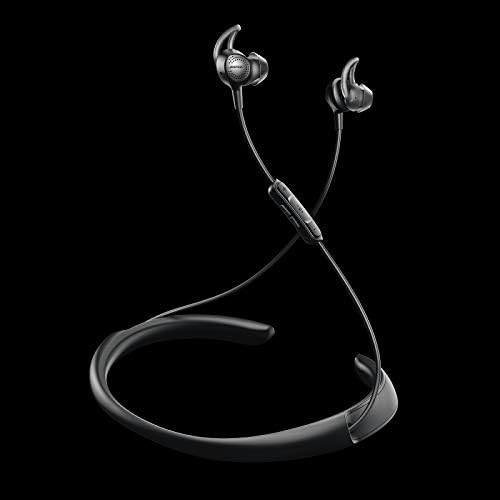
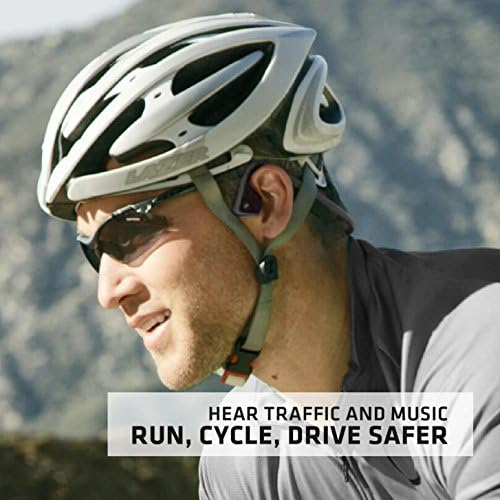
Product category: headphones
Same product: no